2012–13 Sheffield United F.C. season

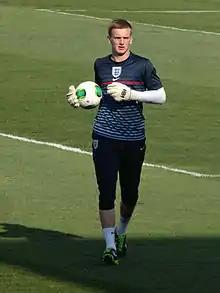
George Long became first choice stopper following Mark Howard's thigh injury.

October started more positively for the Blades as a late goal from Paul Gallagher, his first for the club, snatched a victory in an away fixture against Hartlepool United. United then made it two wins in a row on their travels as they defeated Leyton Orient 1–0 thanks to Nick Blackman's fifth goal of the campaign. During the match Mark Howard suffered a thigh injury in the 11th minute, being replaced in goal by George Long, and was later ruled out for up to 12 weeks. The following week, and despite attempts to retain his services, Paul Gallagher's loan period expired and he returned to his parent club. The Blades also announced changes to the Football Club board, with chairman Chris Steer stepping down to be replaced by Dave Green, and Nigerian financier Jacob Esan being added as a director. Despite George Long having made some impressive performances, Danny Wilson still looked to bring in another goalkeeper as cover and confirmed that former Wales international and free agent Danny Coyne had been invited to train with the Blades; but insisted that Long would continue to be first choice for the time being. The Blades then entertained Oldham Athletic at Bramall Lane, a bad tempered match which saw Oldham score in the seventh minute of injury time to snatch a 1–1 draw, and Lactics striker Lee Croft subsequently accused of racially abusing a ball boy. Having received a bye for the first round, United began their Football League Trophy campaign with a 4–1 victory over Notts County at Meadow Lane. Lecsinel Jean-François played for the first time in over six months after a knee injury, appearing for the last 15 minutes as a substitute, however he injured his other knee and was ruled out for a further two months. Back in the league and a trip to Preston North End culminated in a 1–0 win thanks to a Dave Kitson goal, before a Nick Blackman penalty was enough to claim the same result in a home game against Walsall. With the month almost over the Blades beat the likes of Manchester United, Manchester City, Chelsea and Arsnenal by handing a three-year deal to 17-year-old Academy player Diego De Girolamo, before another Nick Blackman spot-kick was enough to despatch Portsmouth 1–0 at Bramall Lane.